Queenie Scott-Hopper

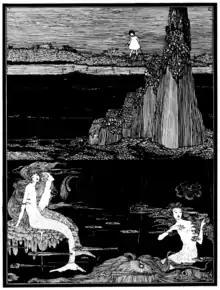
"Very Nearly." Illustration by Harry Clarke for "The Year's at the Spring: An Anthology of Recent Poetry". Ed. Lettice D'Oyly Walters (London: George G. Harrap, 1920).

Reception of Scott-Hopper’s work during her lifetime generally took the form of advertising copy that praised her popularity rather than full and independent reviews. For example, an announcement for "Pull the Bobbin!" placed in "The Monthly Chapbook" of 1919 suggested to readers that the “charming collection will be welcomed by the nursery, and by the grown ups who are interested in child psychology. Miss Scott-Hopper knows how to capture the child-spirit and the children revealed by her poems go to one’s heart.”